Presentation of Colours

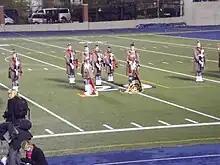

An Advance in Review Order is used to signal the end of the presentation of colours ceremony, by which the regiment offers a final royal salute / presidential salute (usually by presenting arms), followed by the optional three cheers. Following this, either the guest departs from the tribune and the entire parade marches out with the new colours, or the ceremony reforms to march past order to render a final salute to the guest following the final report by the parade commander, and the whole unit marches out in that manner with the band marching out last.